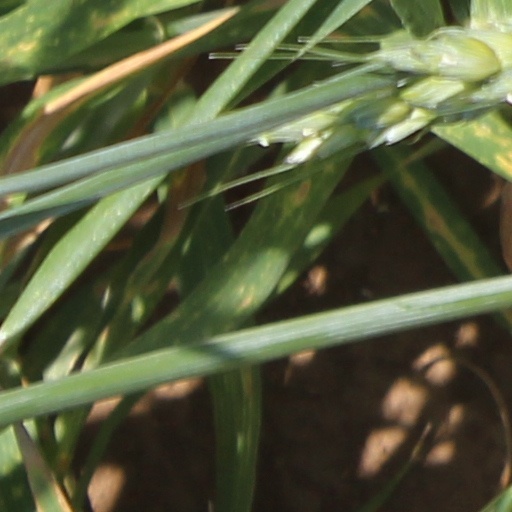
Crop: wheat